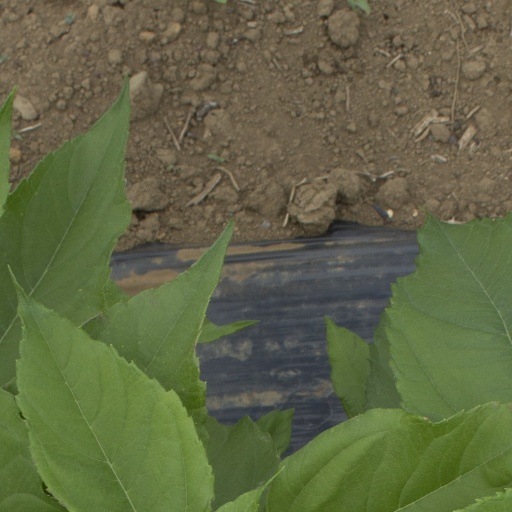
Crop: Jerusalem artichoke